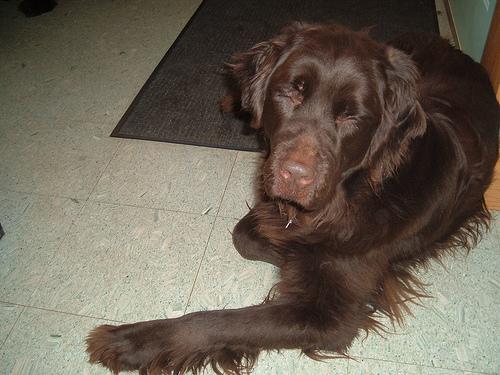
Breed: newfoundland